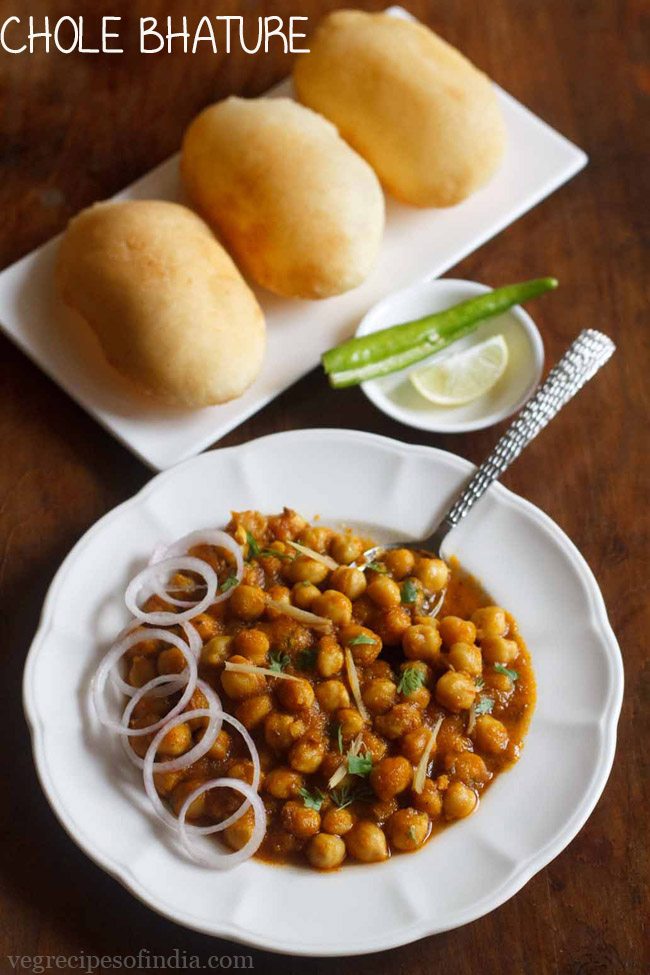
Dish: chole_bhature